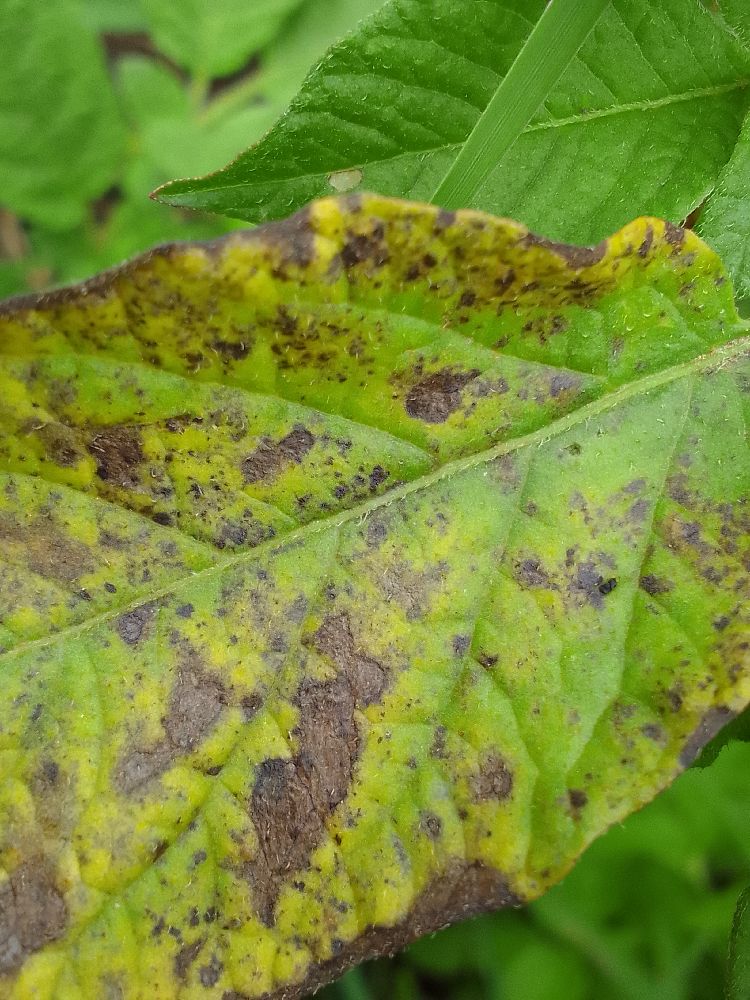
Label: Early blight